Shelling of Newcastle

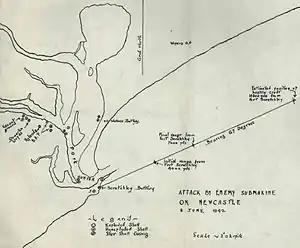
Map depicting "I-21"s bombardment of Newcastle, including the locations where shells landed

During the early hours of 8 June "I-24" and "I-21" carried out brief bombardments of Sydney and Newcastle respectively. The purpose of these attacks was to generate what historian David Jenkins has called an "air of disquiet" rather than inflict significant damage on targets in the two cities. Between 00:15 and 00:20 "I-24" fired ten shells which landed in the suburbs of Bellevue Hill, Rose Bay and Woollahra. Only one of these shells exploded, and they caused little damage and only injured one person. While the Sydney Harbour defences spotted "I-24"s gun flashes, the submarine ceased its attack and submerged before the Australian gunners could open fire on it.